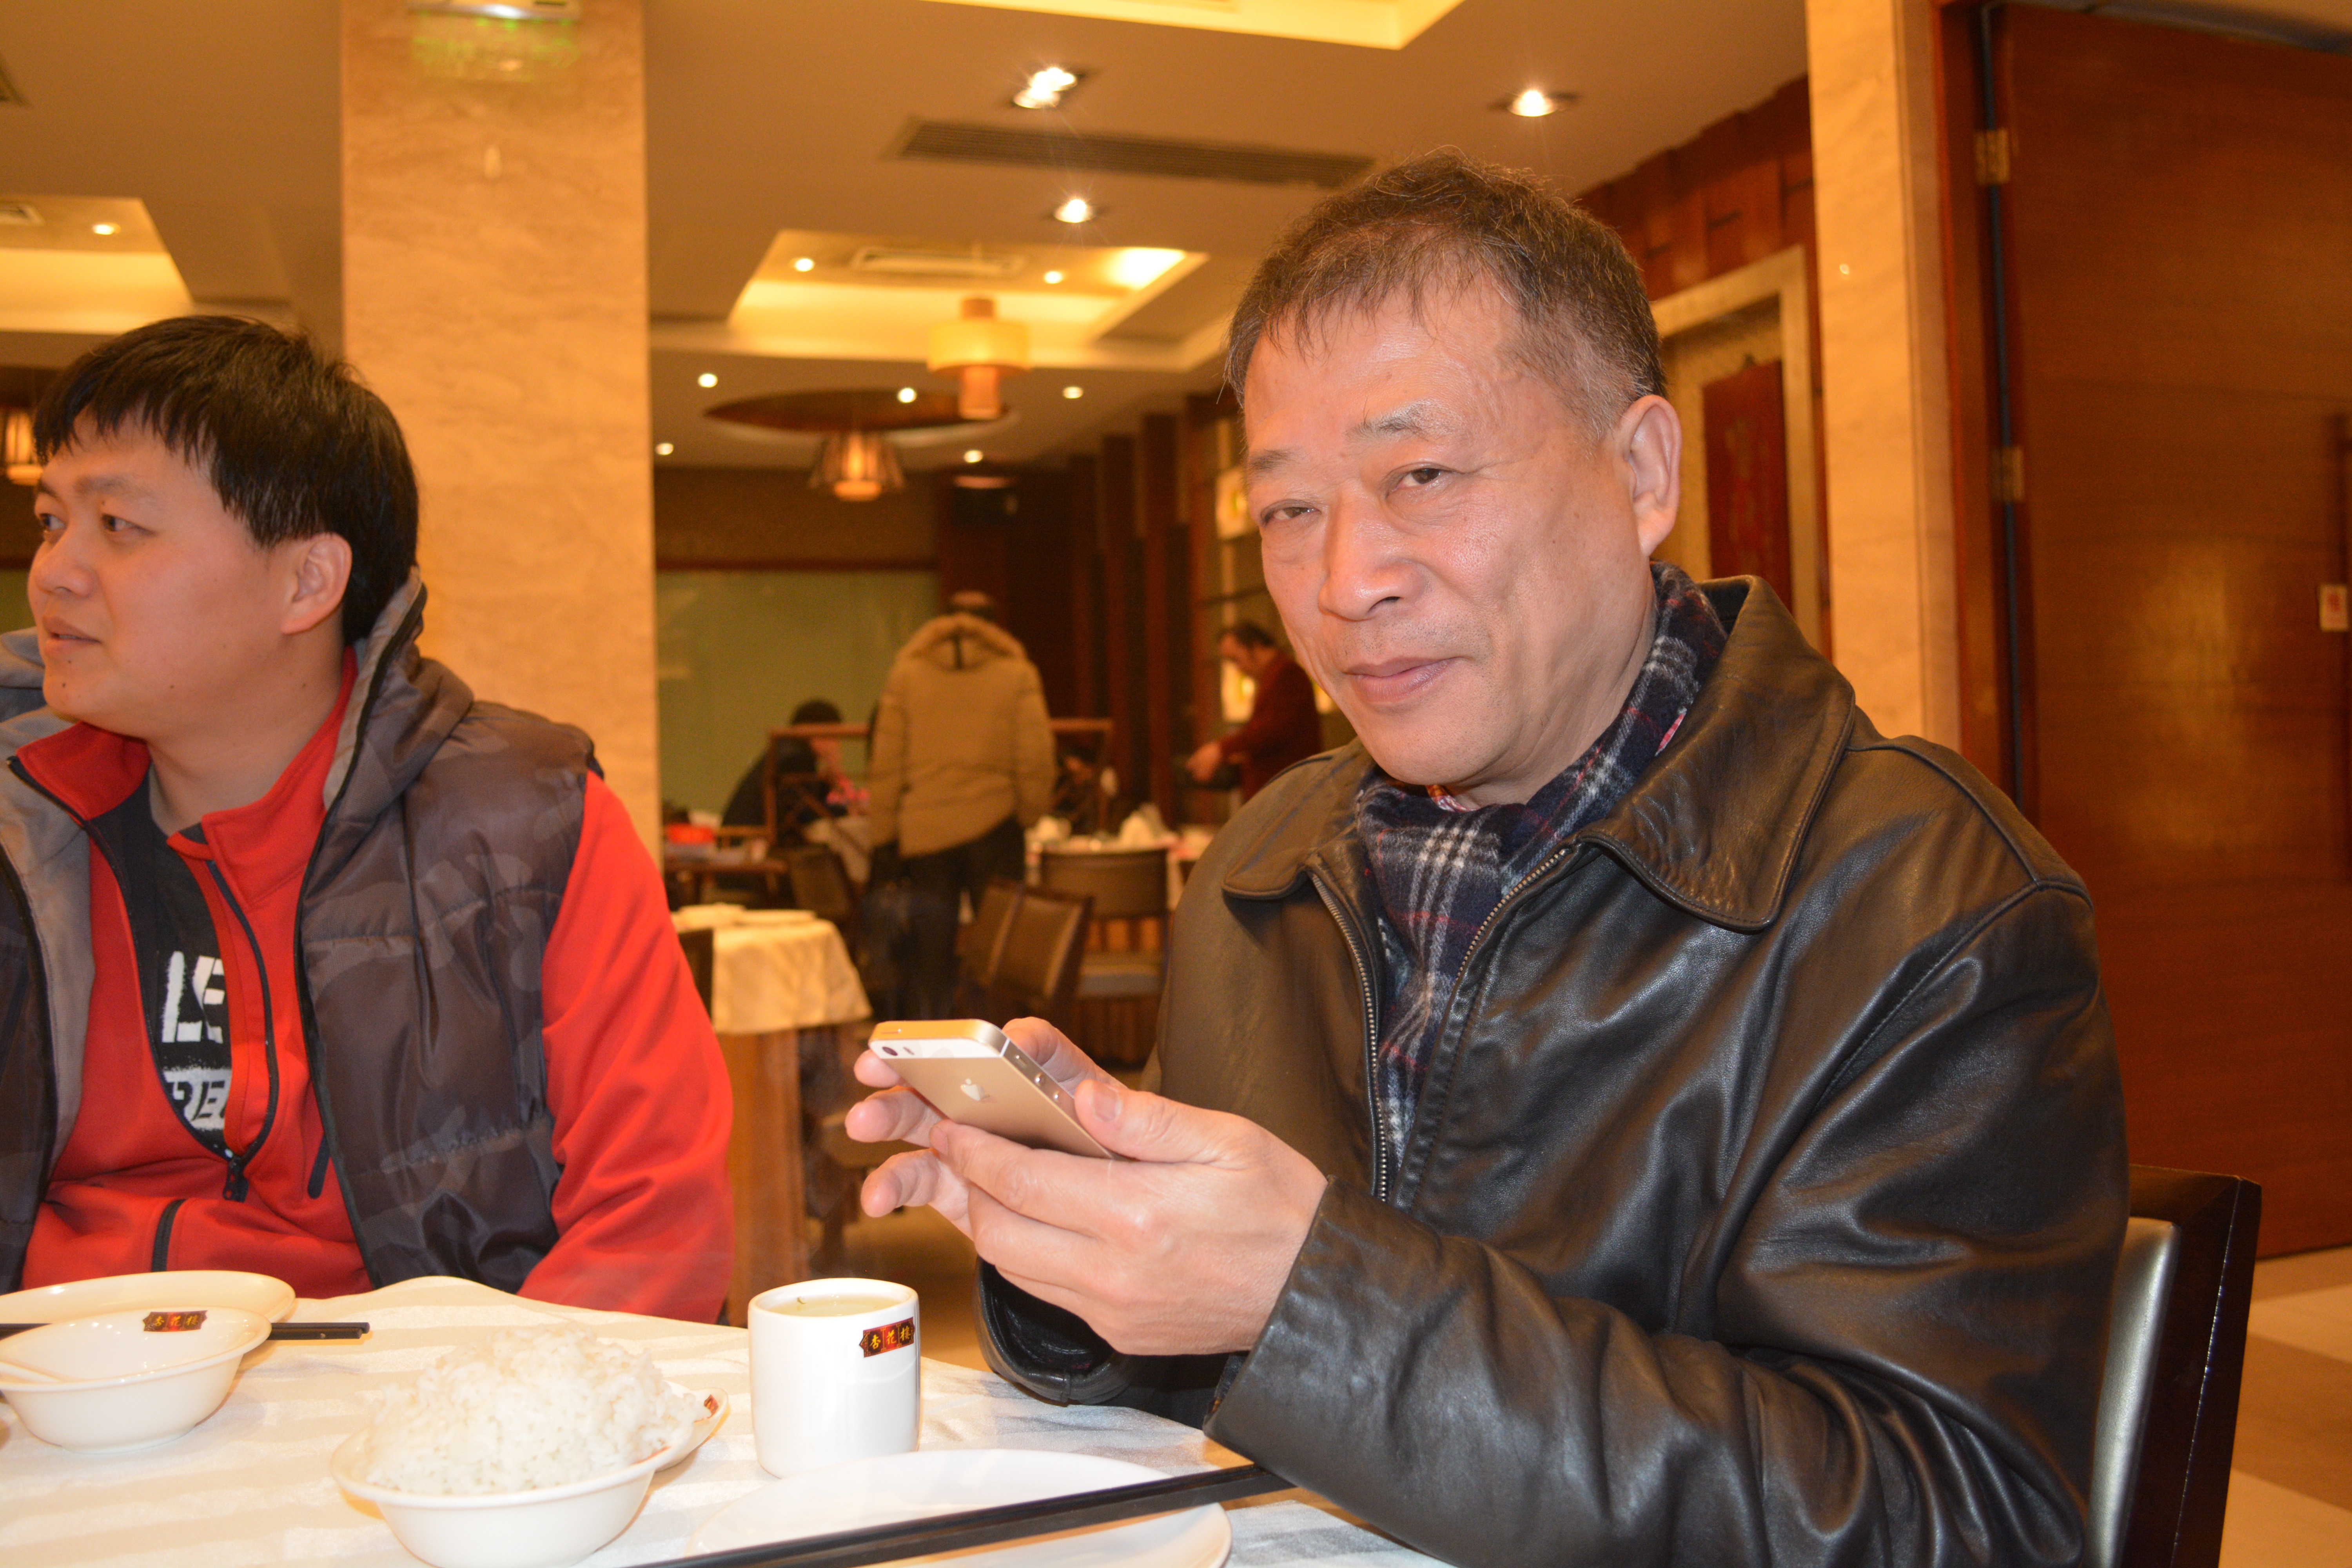
restaurant, meal, food, professional, lunch, dinner, supper, sense